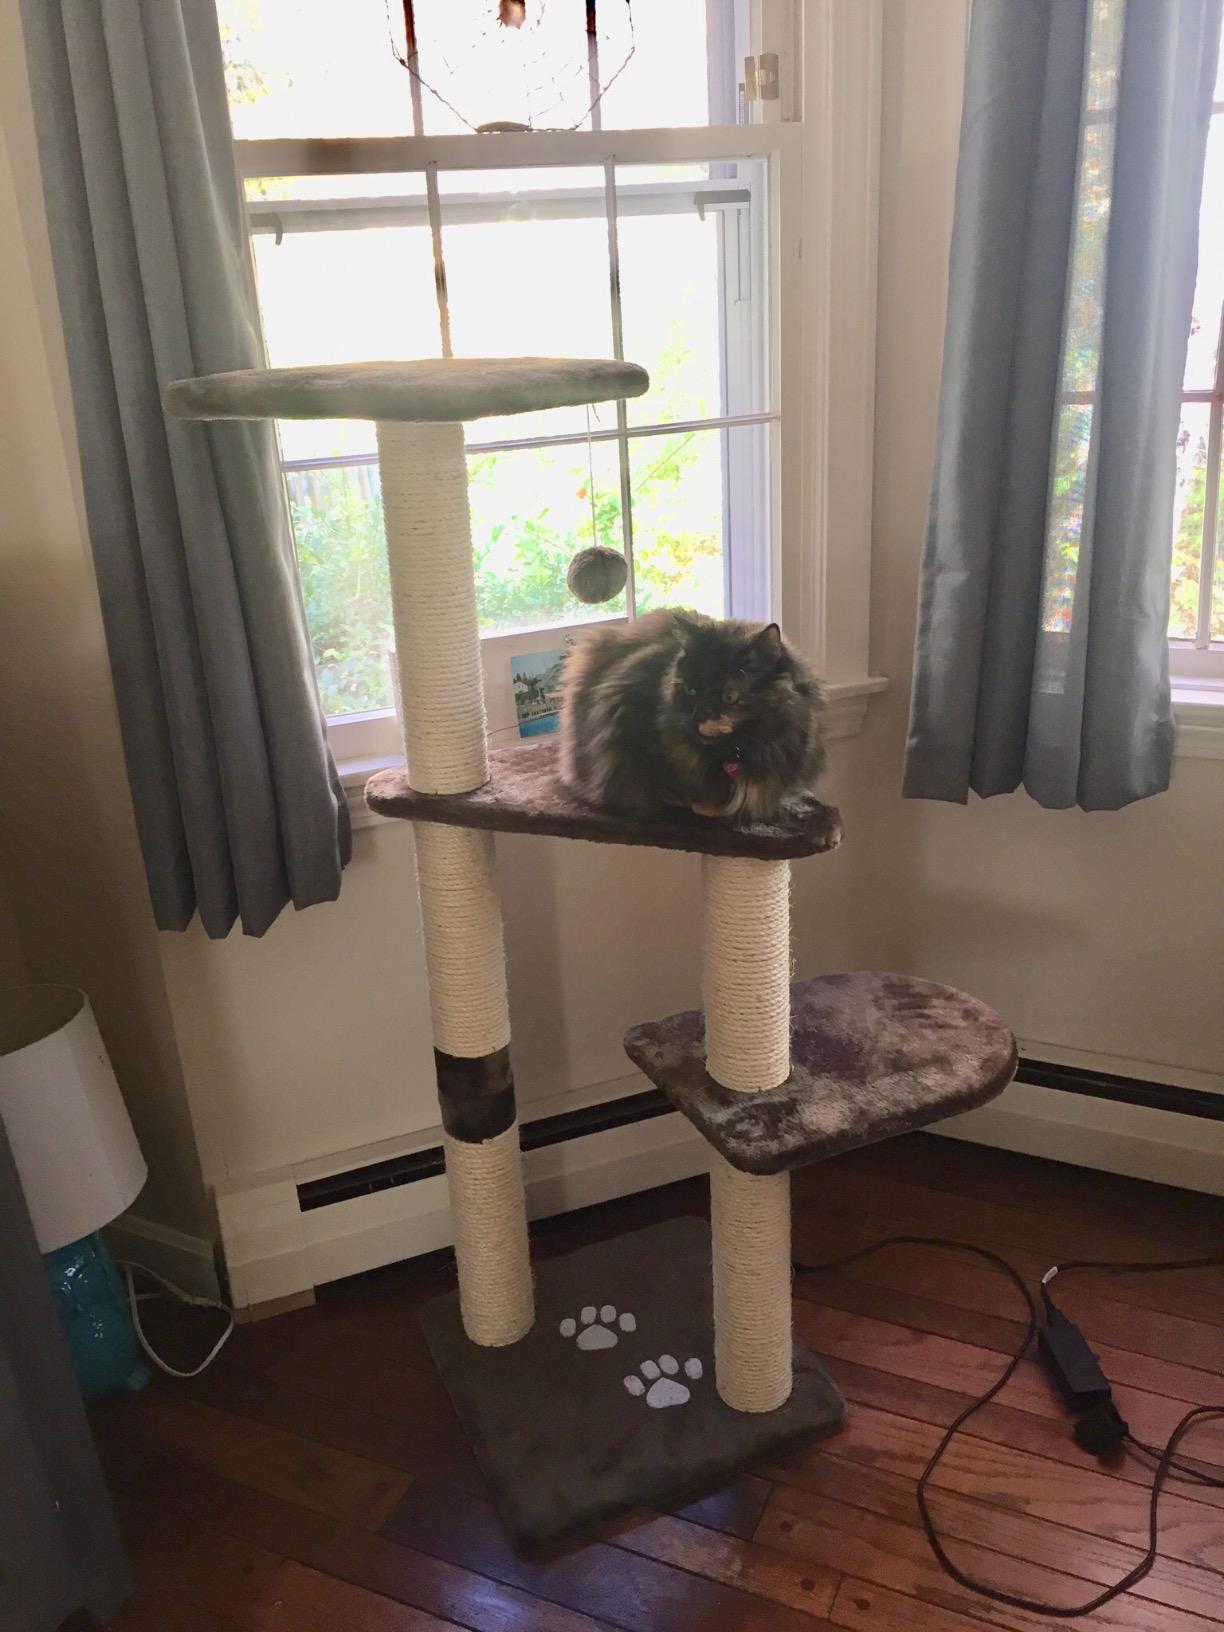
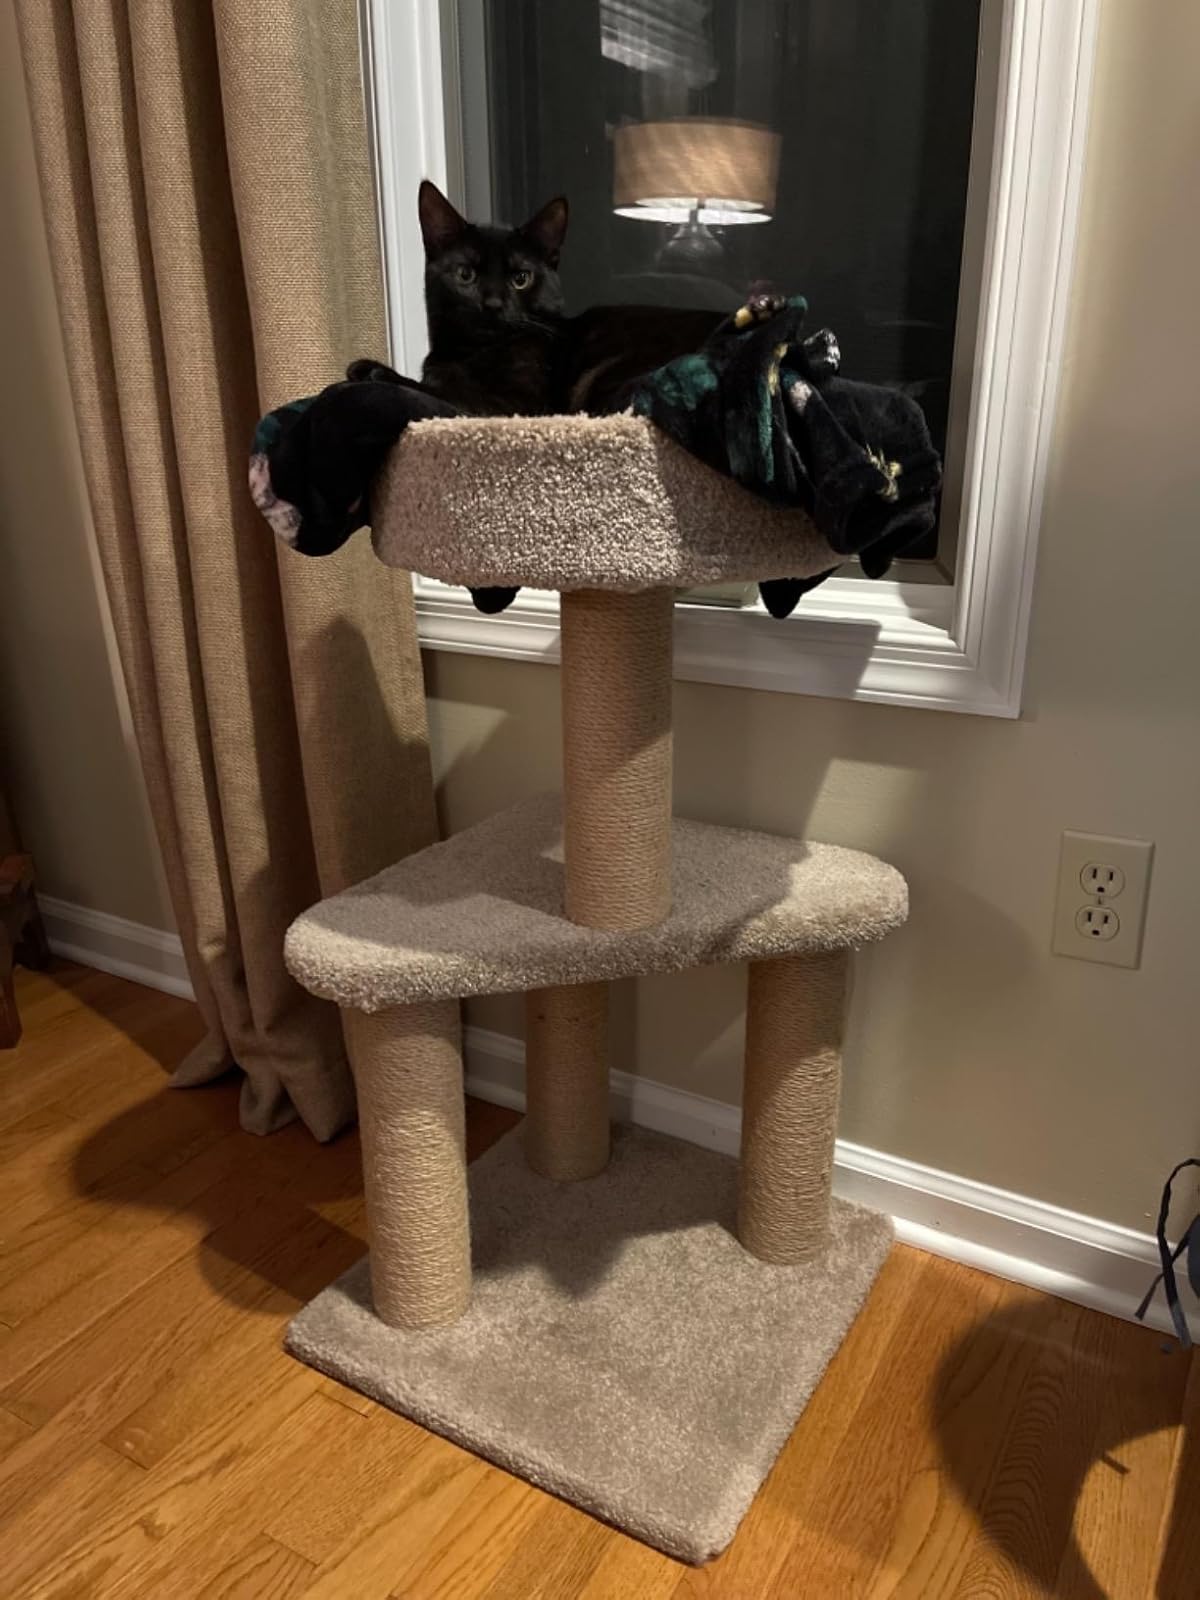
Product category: items_cat tree
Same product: no